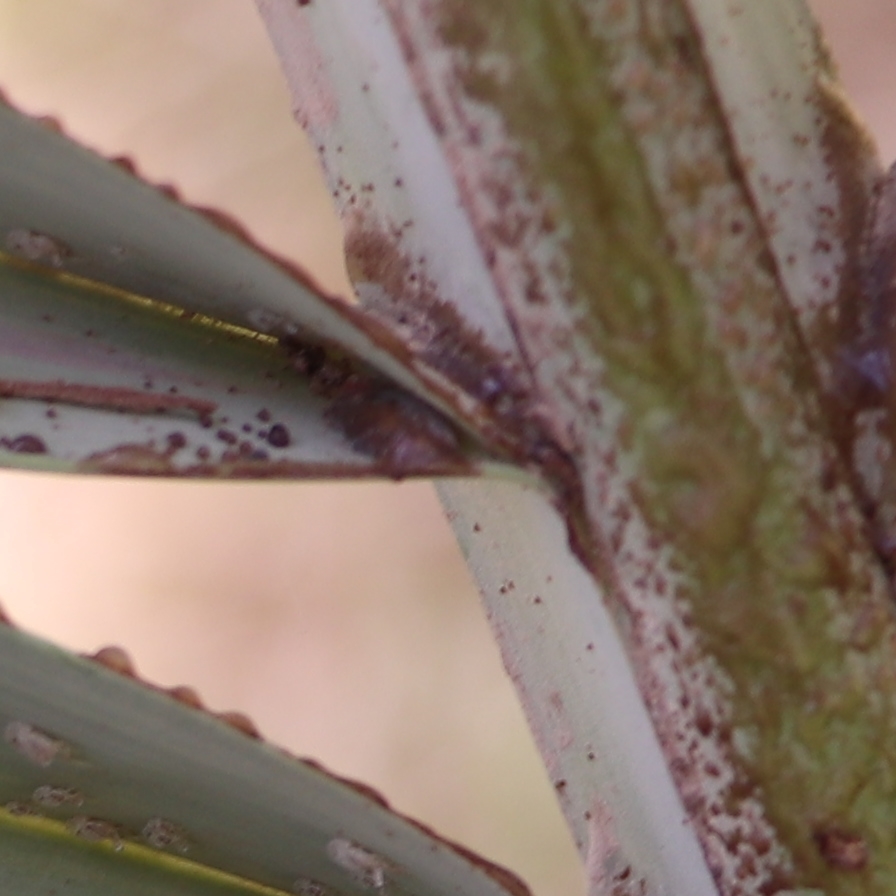
Label: Dubas